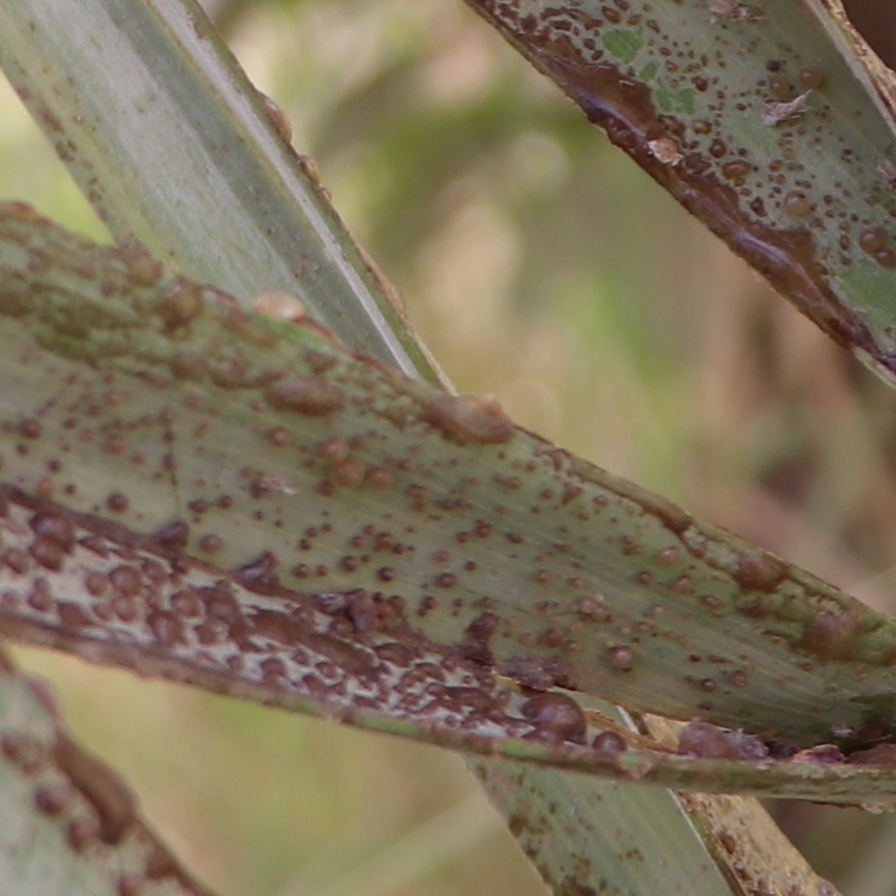
Label: Dubas